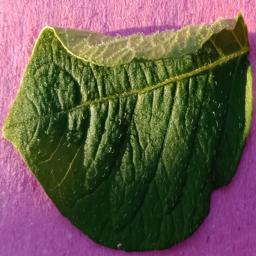
Etiqueta: Sana